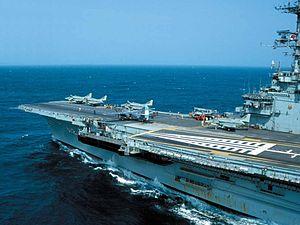
Le NAe São Paulo était un porte-avions de la classe Clemenceau, en service dans la marine brésilienne. Le São Paulo fut initialement construit en 1963 pour la marine française sous le nom de Foch, puis fut transféré en 2000 au Brésil, où il est devenu le nouveau capital ship de la marine brésilienne. Selon la publication Jane's Fighting Ships au cours de sa carrière dans la marine brésilienne, le São Paulo a souffert de problèmes de maintenance et n'a jamais réussi à fonctionner plus de trois mois à la suite sans avoir besoin de réparations et d'entretien. Le 14 février 2017, la marine a annoncé la désactivation du bâtiment et son désarmement ultérieur, ce qui fut finalement effectué le 22 novembre 2018.